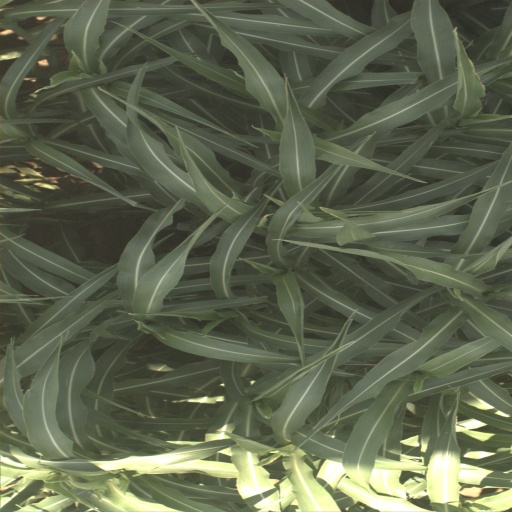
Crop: sorghum